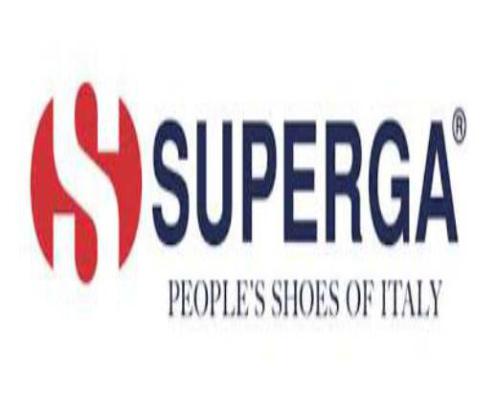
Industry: Clothes